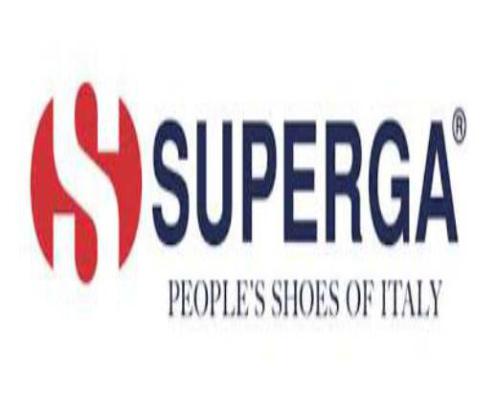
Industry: Clothes